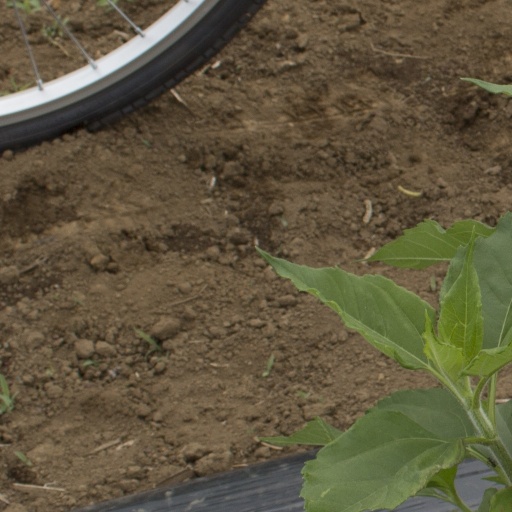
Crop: Jerusalem artichoke